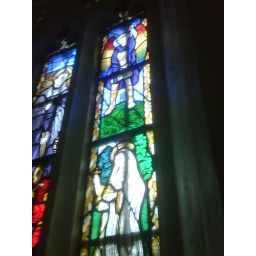
Just visible is the tower on the Tor, and the green dragon under the Archangel Michael's feet.